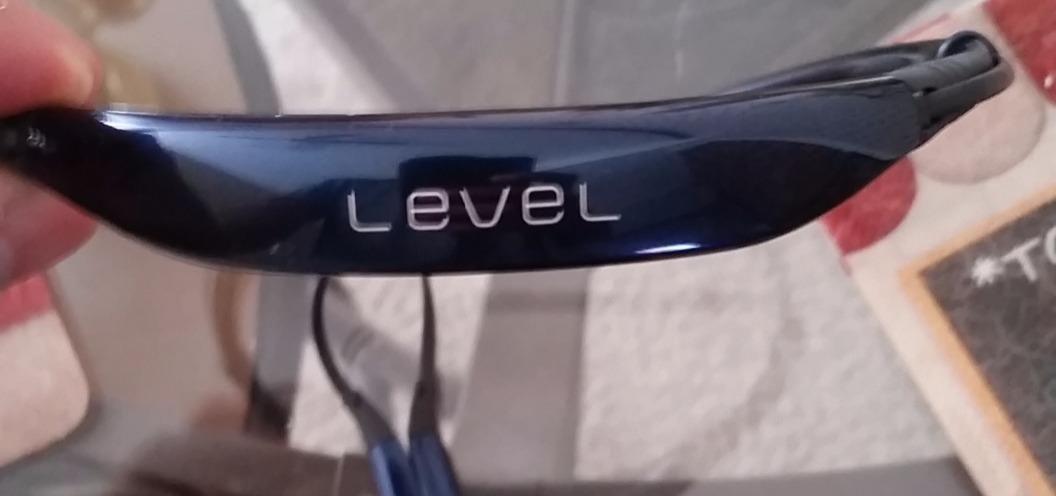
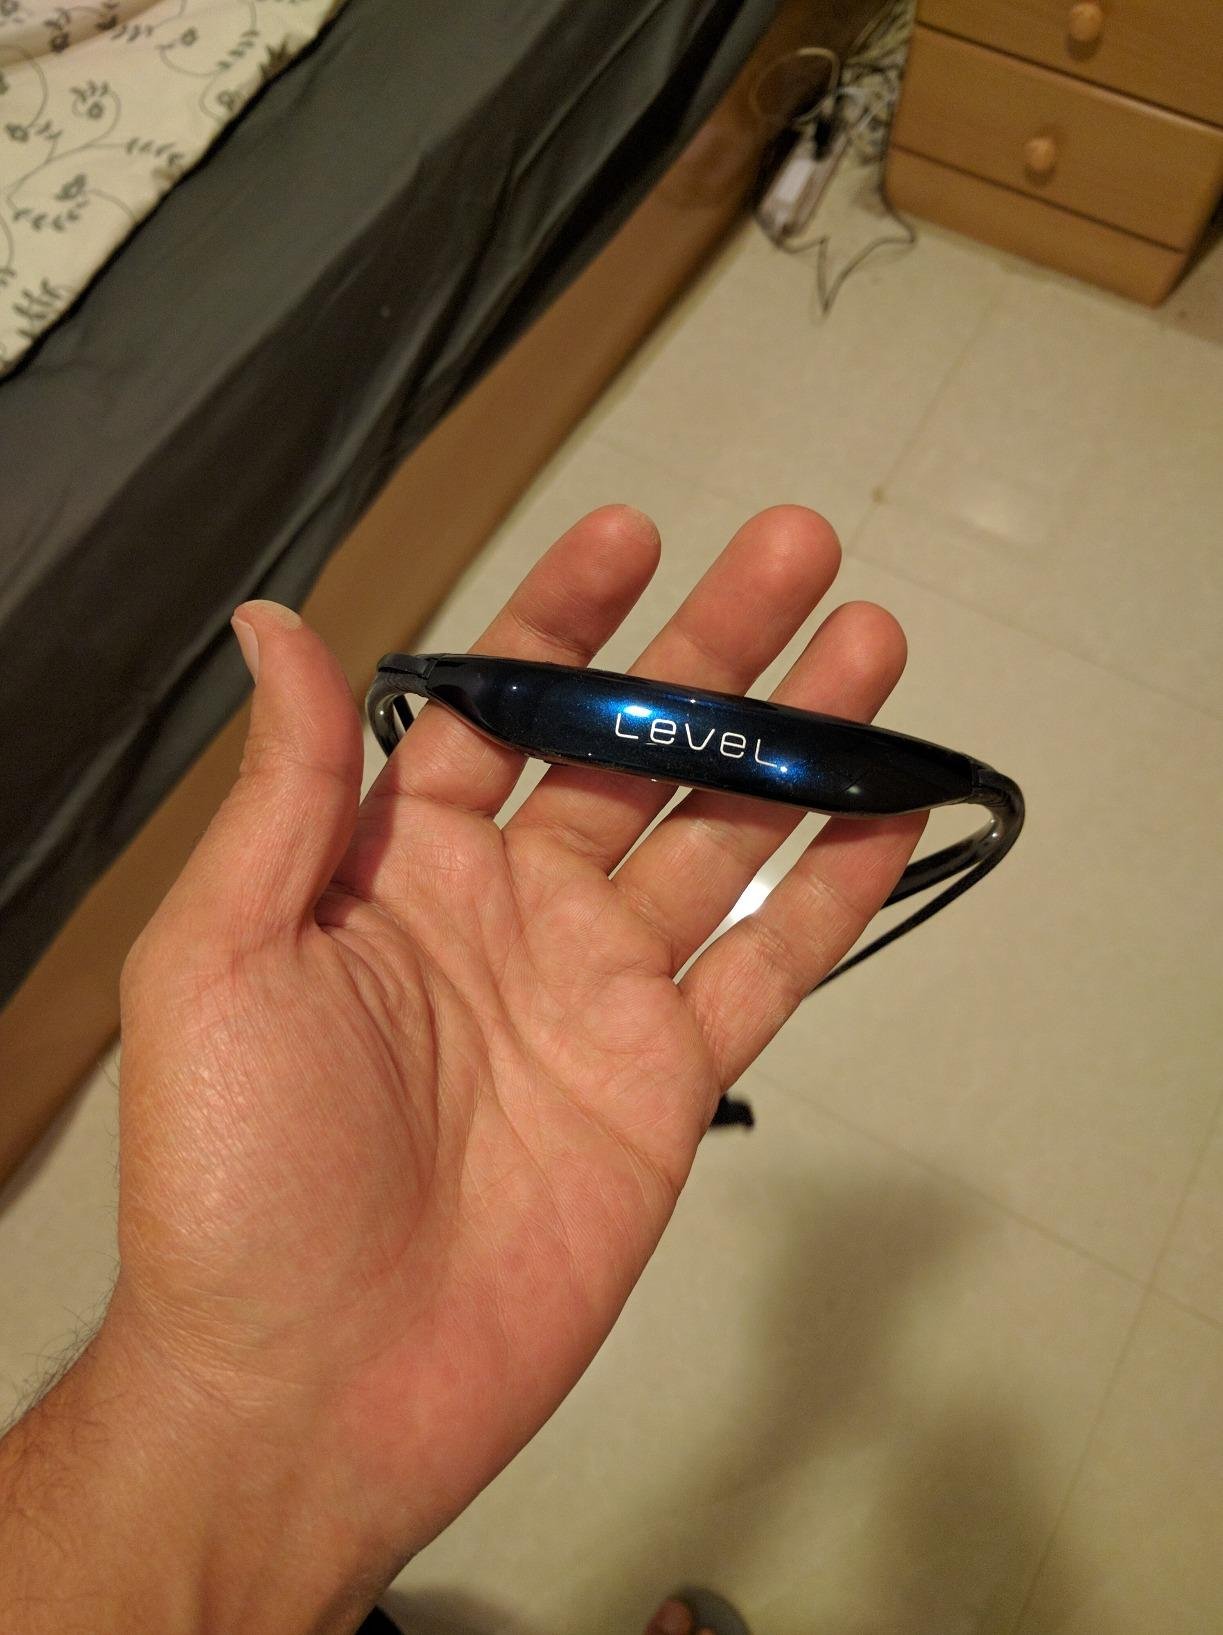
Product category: headphones
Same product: yes